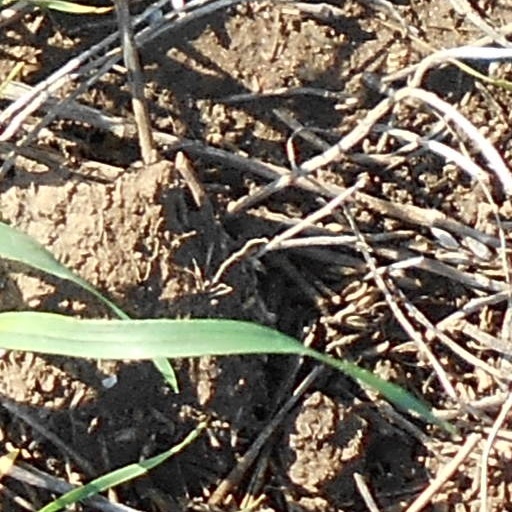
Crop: wheat